Kent

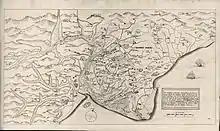
A map of Romney Marsh "The history of imbanking and drayning" by William Dugdale (1662)

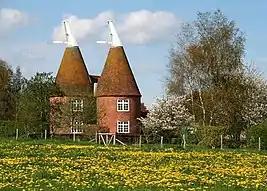
Converted oast houses at Frittenden

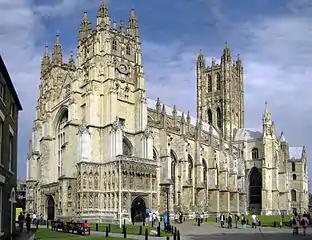
Canterbury Cathedral

Kent is in the southeastern corner of England. It borders the Thames Estuary and the North Sea to the north, and the Straits of Dover and the English Channel to the south. France is across the Strait.